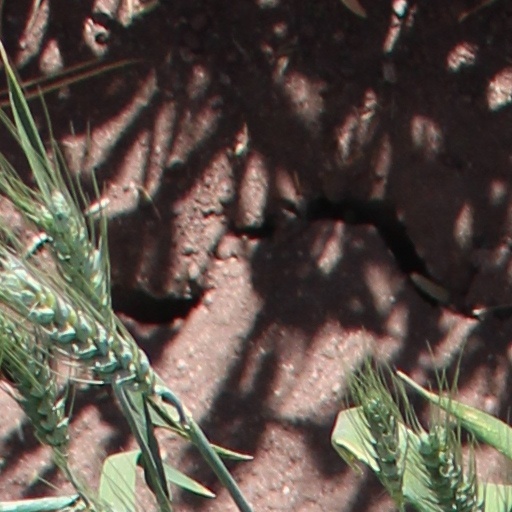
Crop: wheat